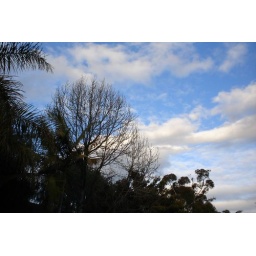
I like it when the sky is bright and the trees look black in pictures.